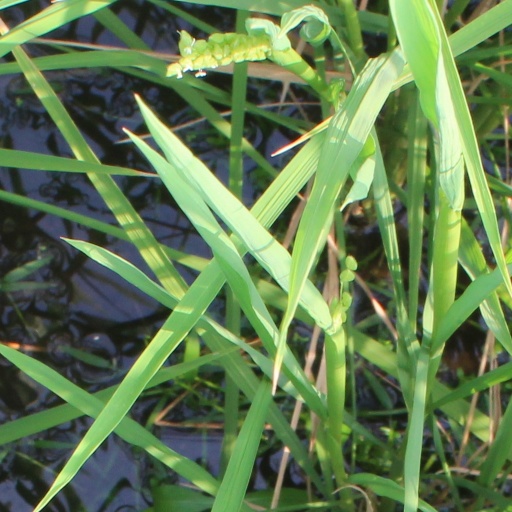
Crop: rice